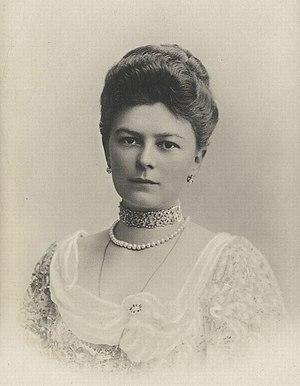
François-Ferdinand d'Autriche-Este, né le 18 décembre 1863 à Graz et mort assassiné le 28 juin 1914 à Sarajevo, fut archiduc d'Autriche-Este et prince de Hongrie et de Bohême. Il devient l'héritier du trône de l'Empire austro-hongrois à partir de 1896. Son assassinat est l'événement déclencheur de la Première Guerre mondiale.
Sophie Marie Joséphine Albine Chotek de Chotkowa et Wognin, née le 1ᵉʳ mars 1868 à Stuttgart, fut demoiselle d’honneur à la Cour d’Autriche, avant de devenir l’épouse morganatique de l’archiduc François-Ferdinand héritier du trône de l’empire austro-hongrois. Elle est titrée après son mariage duchesse de Hohenberg.
La famille Chotek est une famille noble originaire de bohême.